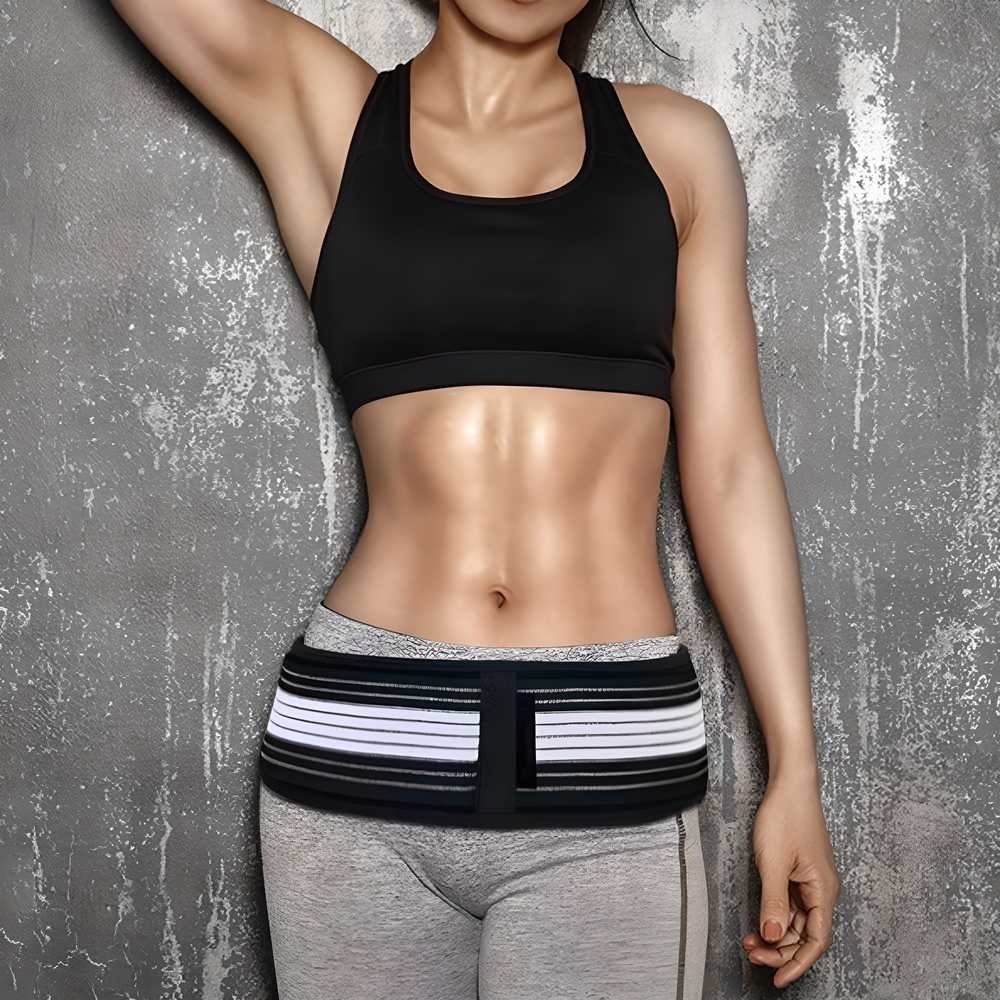
Advanced Fitness Belt
Product Name - Advanced Fitness Belt Package Contain - Pack of 1 Material - Other Color - Black Weight - 350 L-B-H - 10-10-5
Brand: stixm4-8f
Category: Sporting Goods > Fitness & General Exercise Equipment > Weight Lifting > Weight Lifting Belts